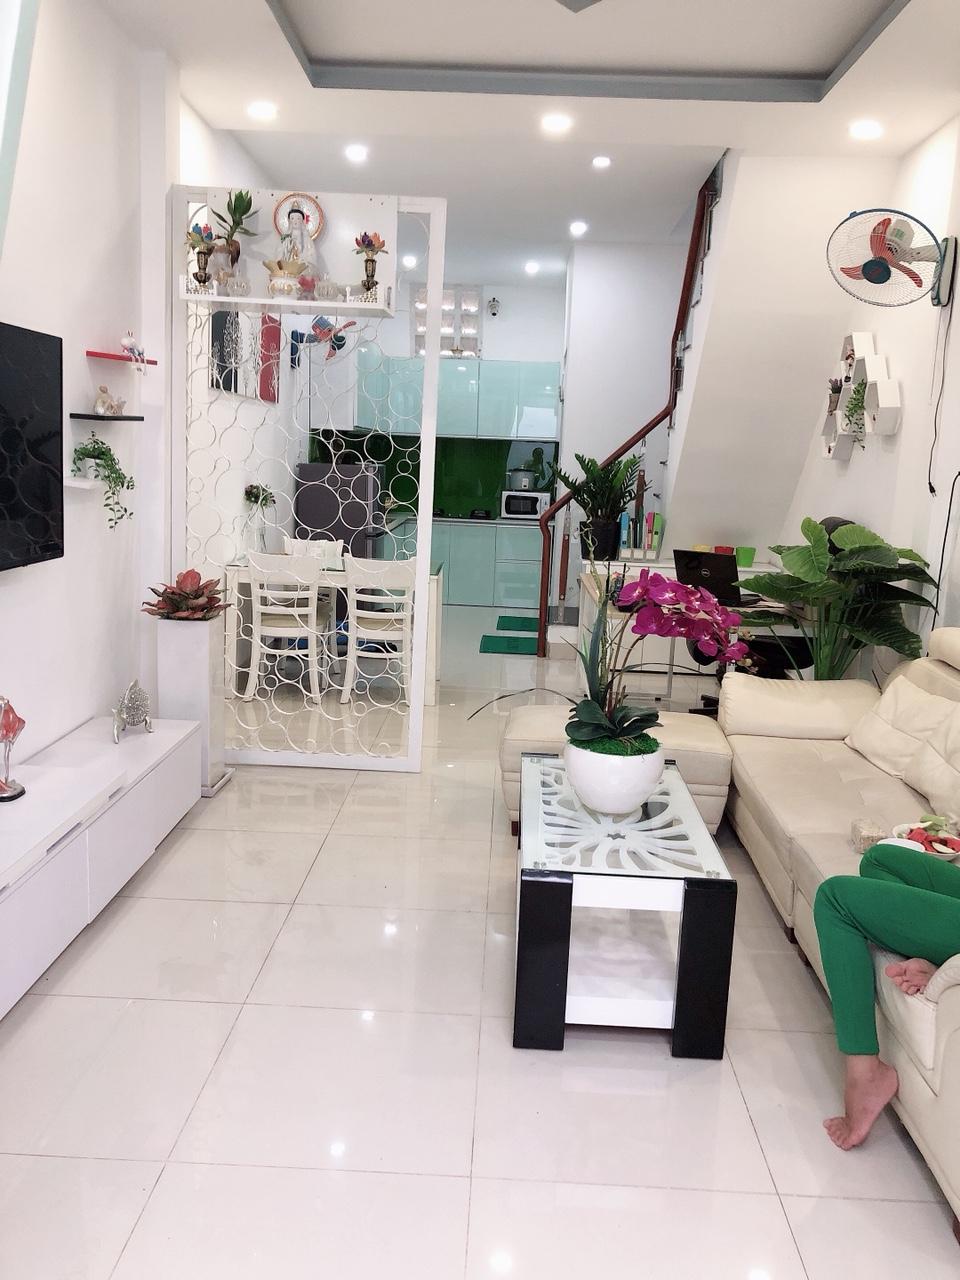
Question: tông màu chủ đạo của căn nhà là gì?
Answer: tông màu chủ đạo của căn nhà là màu trắng